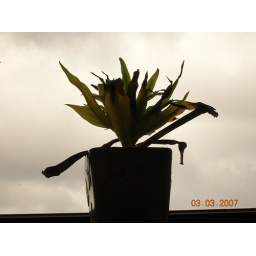
plant in the sky